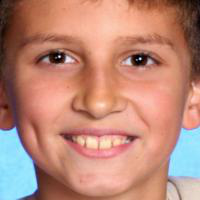
Age group: age 01-10